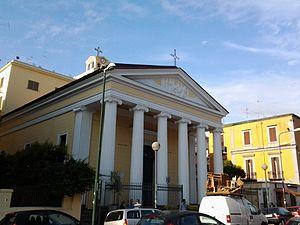
L'église Maria Santissima Desolata est une église de Naples située via Amedeo Maiuri dans le quartier de Bagnoli.